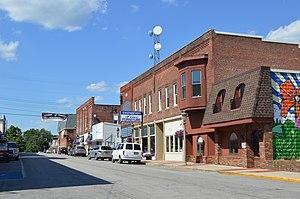
Flora est une municipalité américaine située dans le comté de Carroll en Indiana.